OV2-3

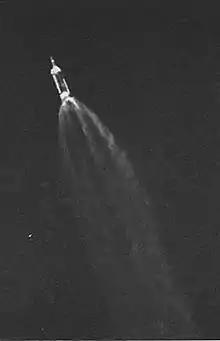
Titan 3C launch 22 Dec 1965

OV2-3, along with LES-3, LES-4, and OSCAR 4, was launched on the third Titan IIIC test flight on 22 December 1965 at 14:00:01 UT from Cape Canaveral LC41 just one second behind schedule. From an initial parking orbit of , the Titan's Transtage boosted into a transfer orbit pending a final burn to circularize its orbit. However, this final burn, scheduled for T+6:03:04 after liftoff, never occurred due to a leaking valve in the booster's attitude control system. LES-3, LES-4, and OSCAR 4 were released from the Transtage, albeit much later than intended, but OV2-3 remained attached and did not operate.